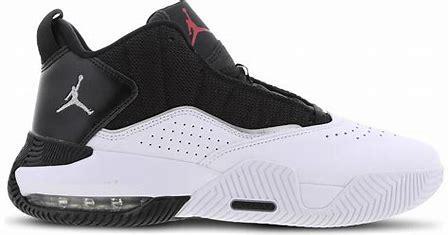
Brand: Jordan
Model: Stay Loyal 3